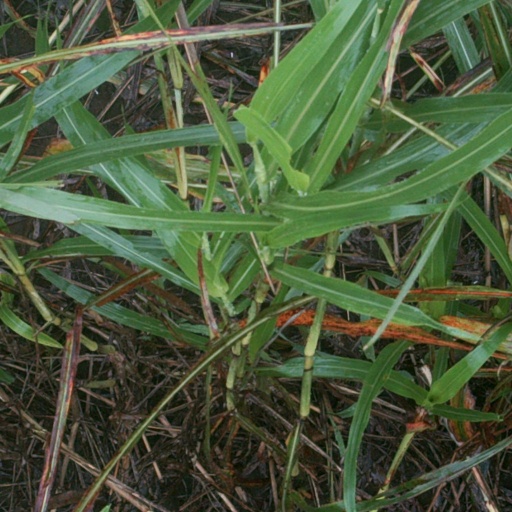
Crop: sorghum